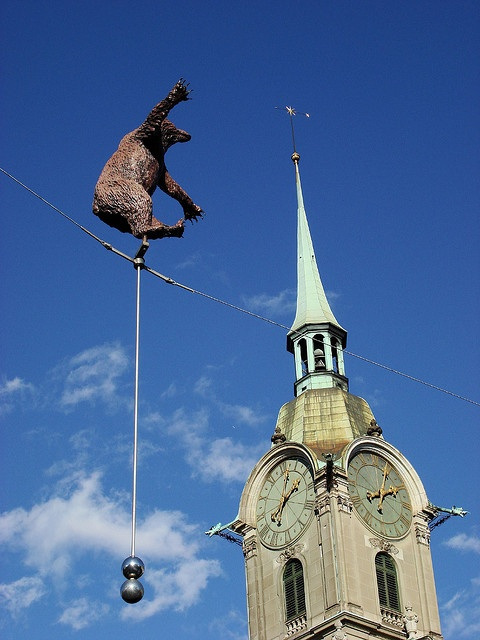
a bear statue sits in front of a building
there is a bear statue that is on top of a rope
Bear like caricature on wire with tall building with clocks and spire in background.
A statue of a bear standing atop some wires next to an old building.
a building very tall showing a city clock